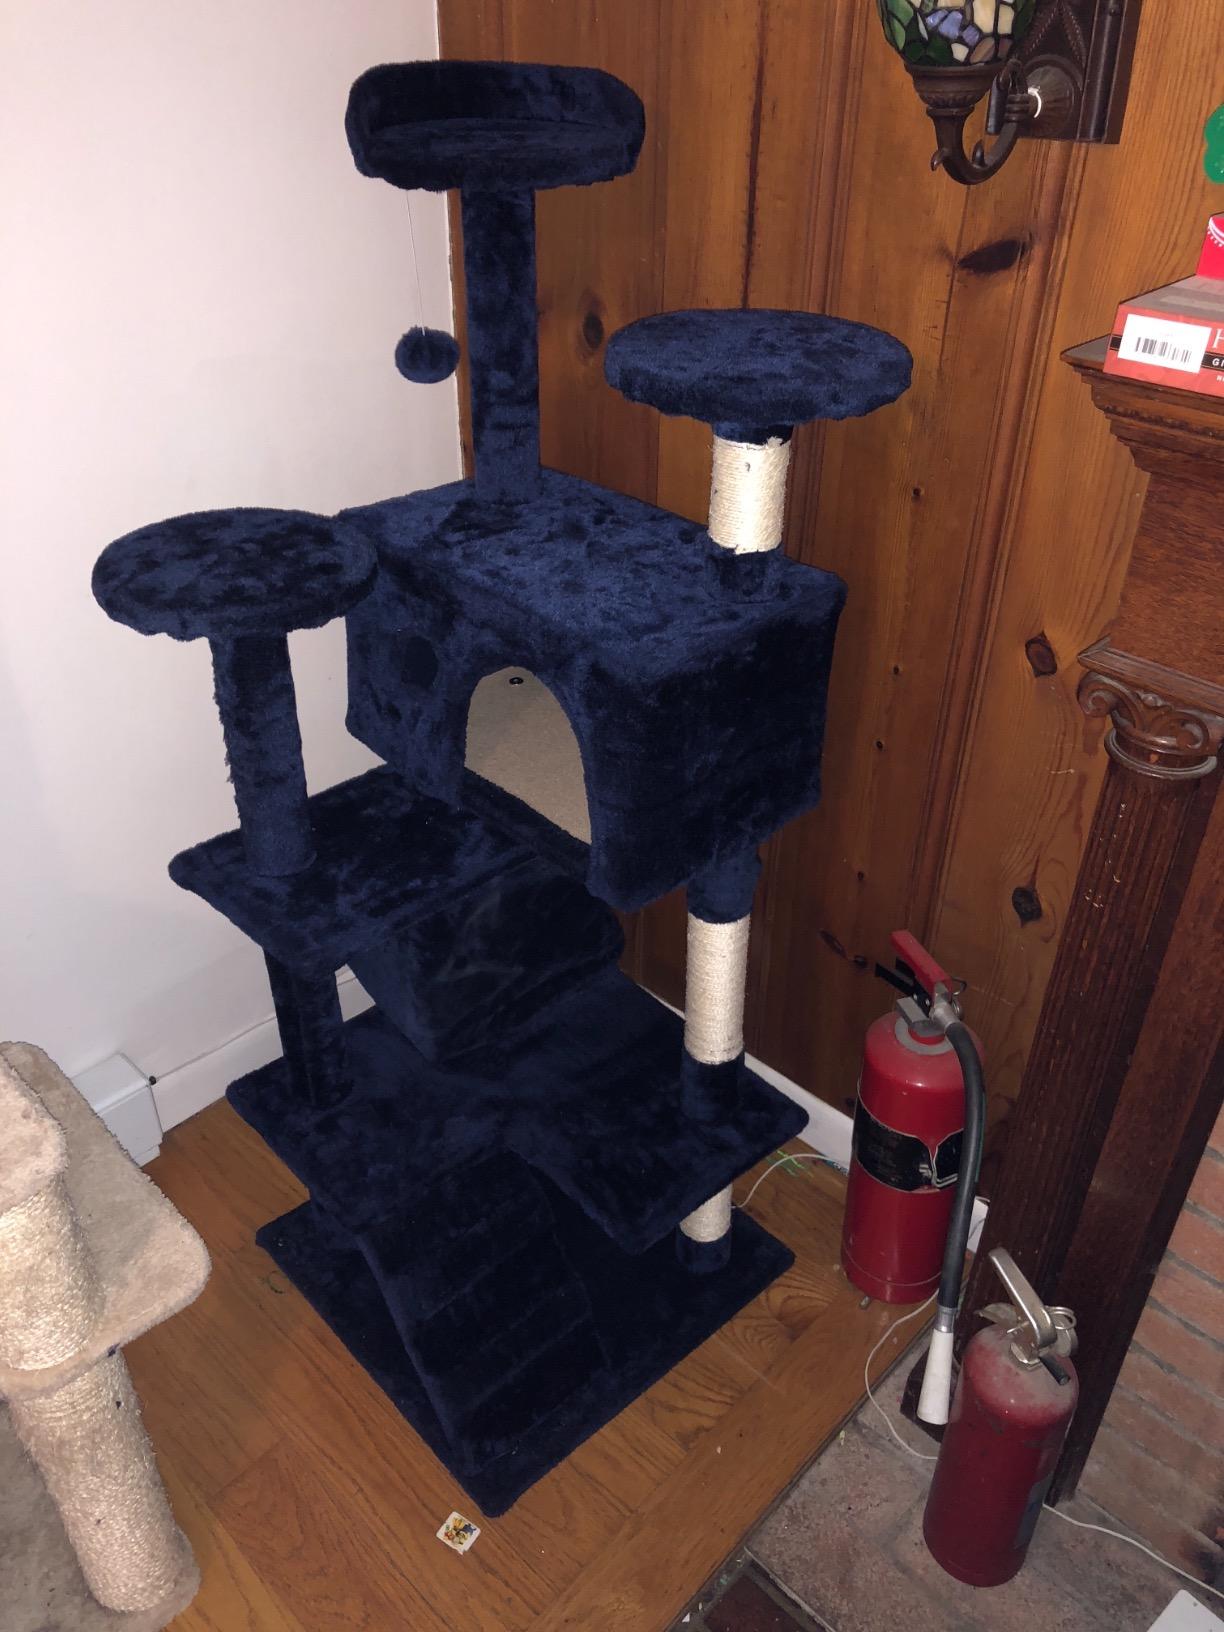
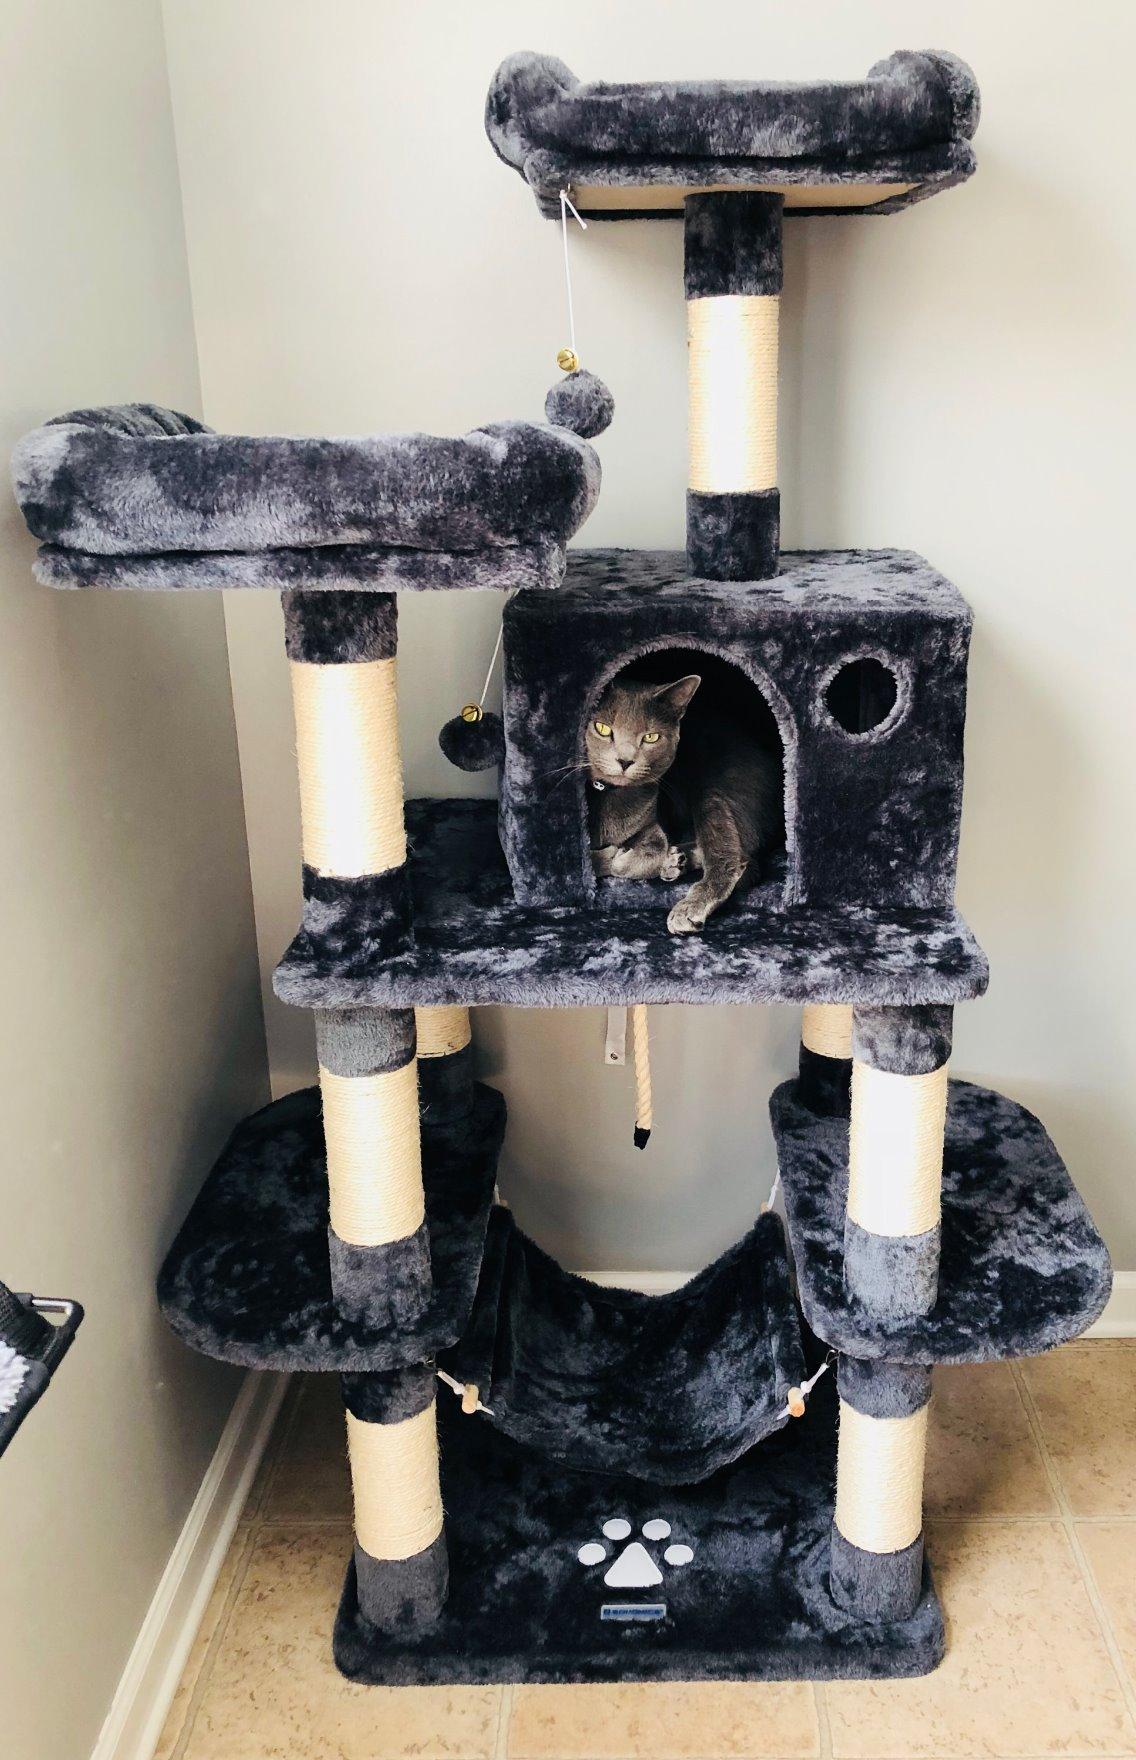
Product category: items_cat tree
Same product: no